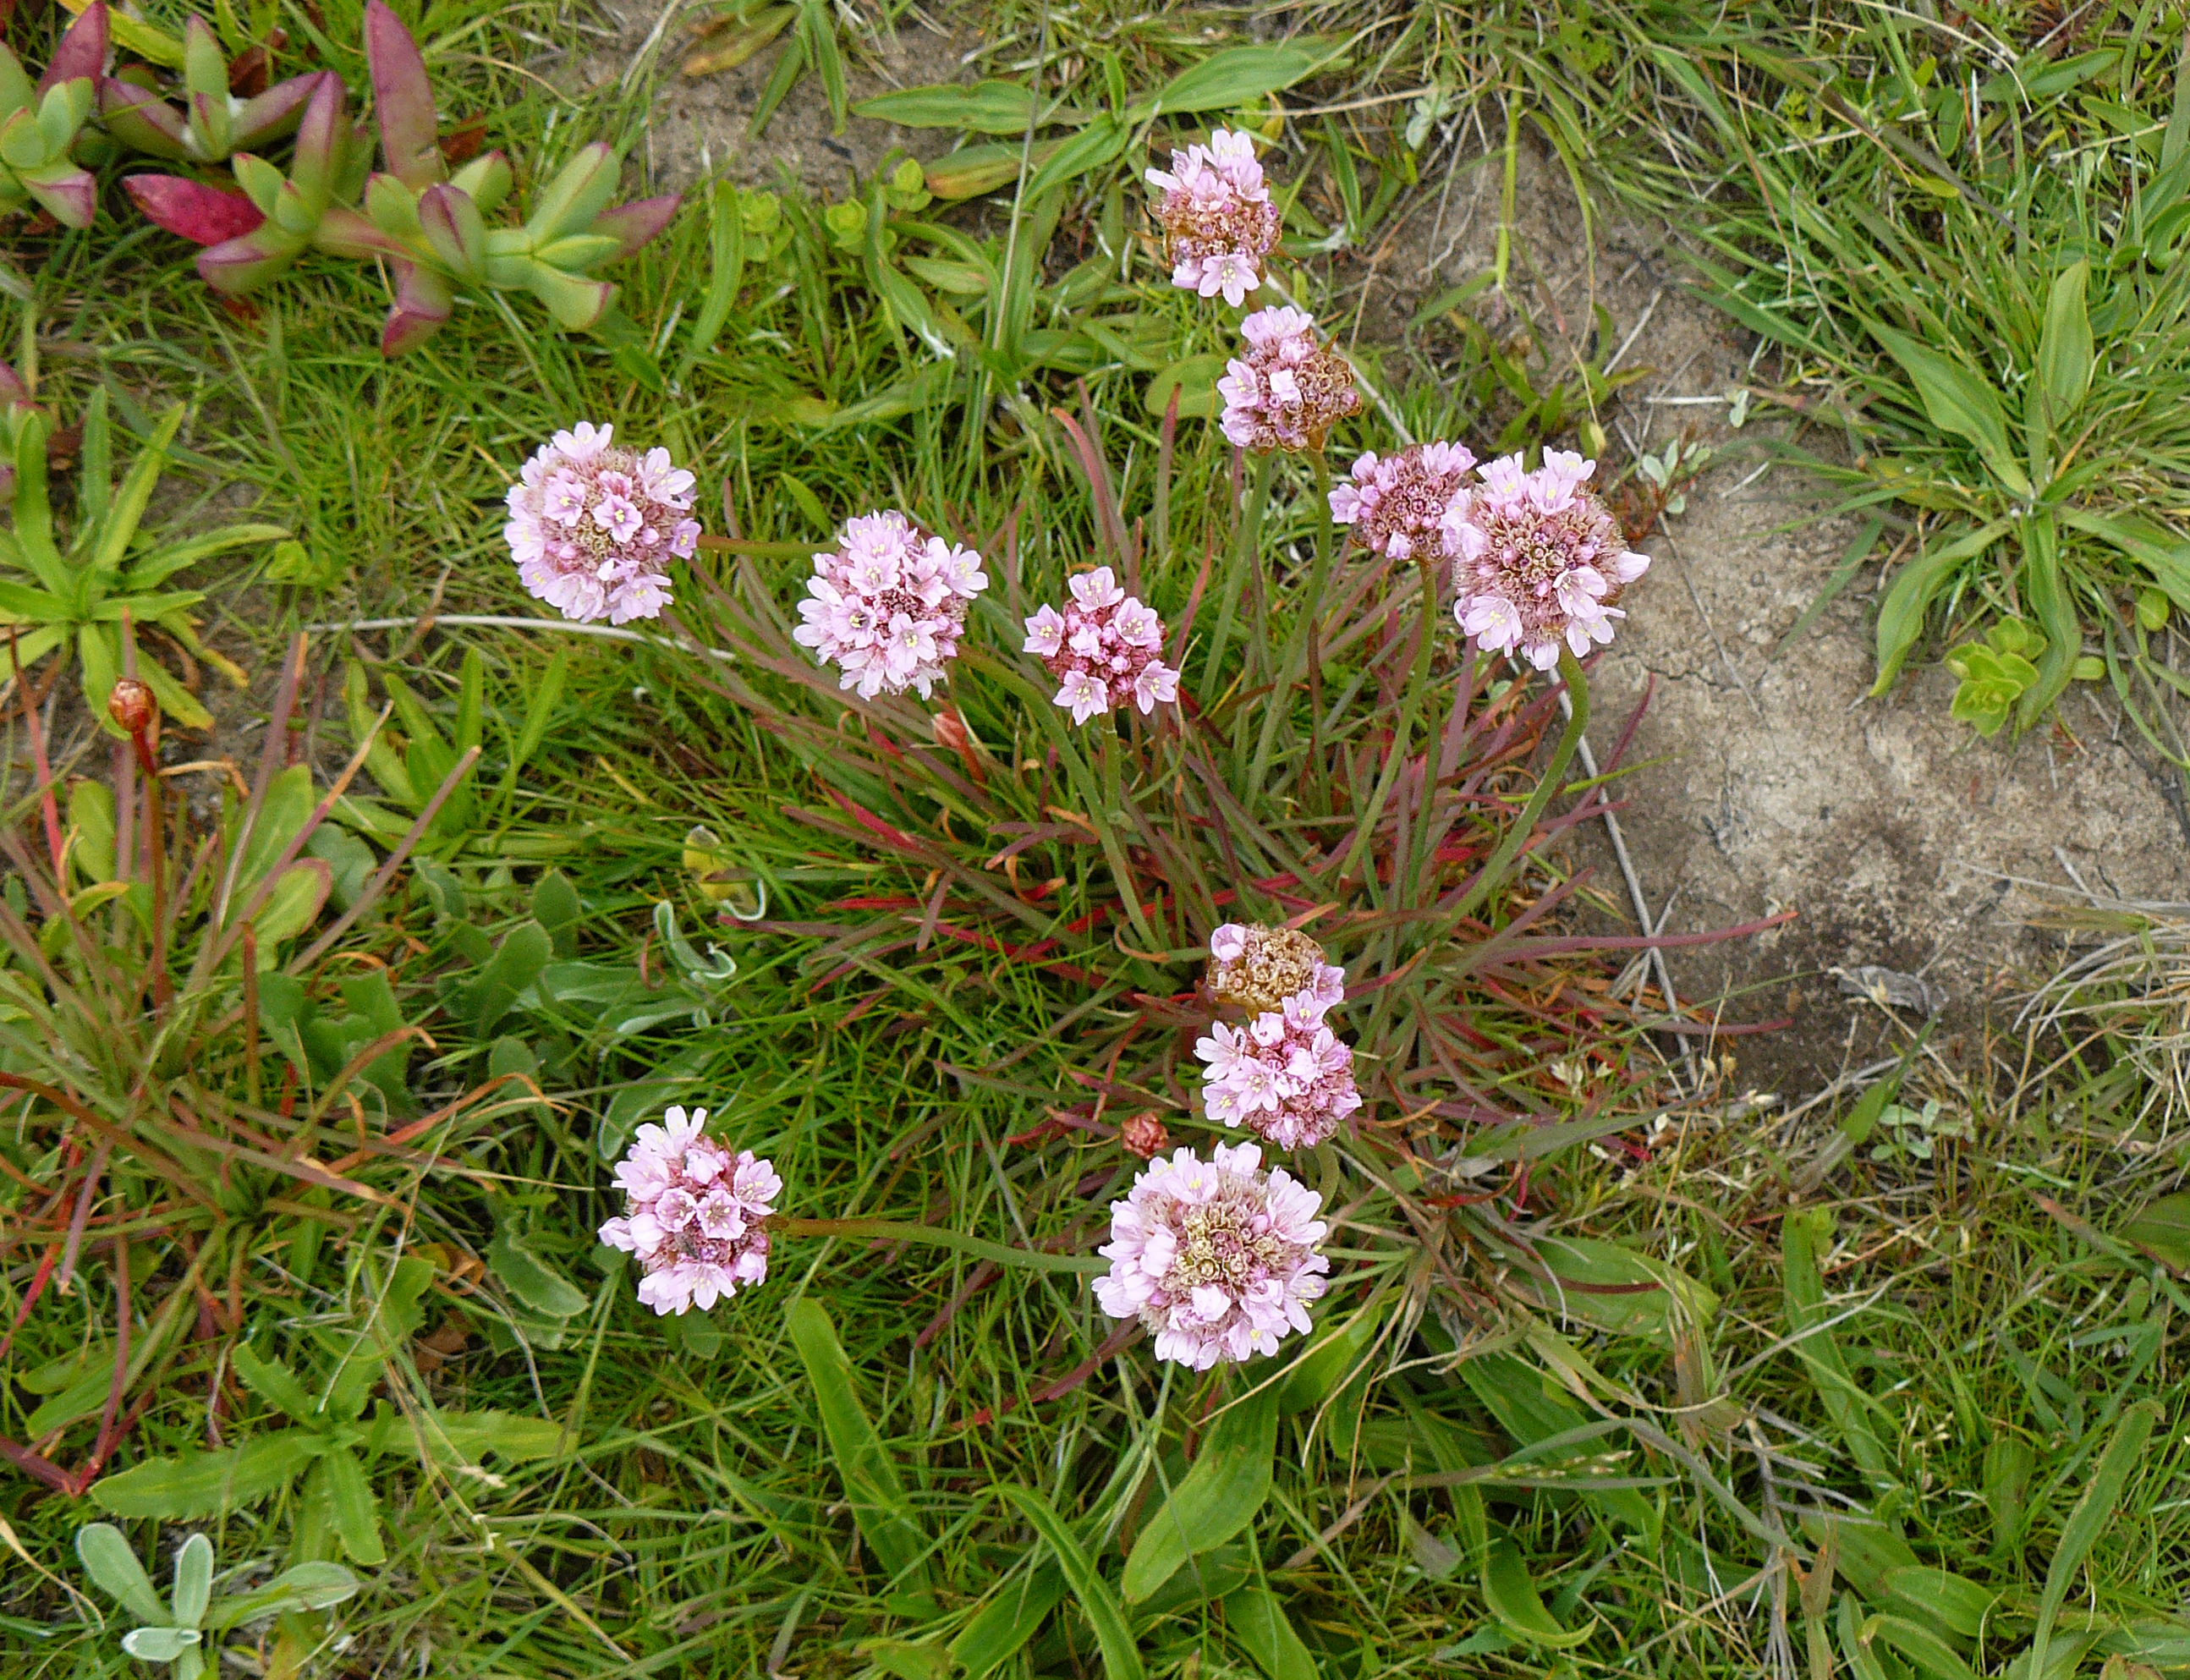
plant, flower, herb, produce, botany, flora, wildflower, shrub, wildflowers, wildflowersofsansimeon, docentjoyce, yarrow, flowering plant, subshrub, land plant, breckland thyme